EEA and Norway Grants

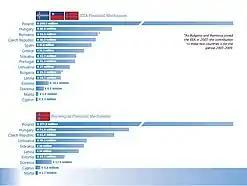

The EEA and Norway Grants made available €1.3 billion for the 2004–2009 period. The EEA Grants (€672 million) supported 15 beneficiary states in Central and Southern Europe. The Norway Grants provided an additional €567 million to the ten countries that joined the EU in 2004. Apart from these two mechanisms, Norway allocated €68 million through the Norwegian bilateral cooperation programmes with Bulgaria and Romania, once the two states joined the EU in 2007.